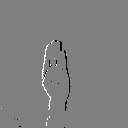
ASL letter: b